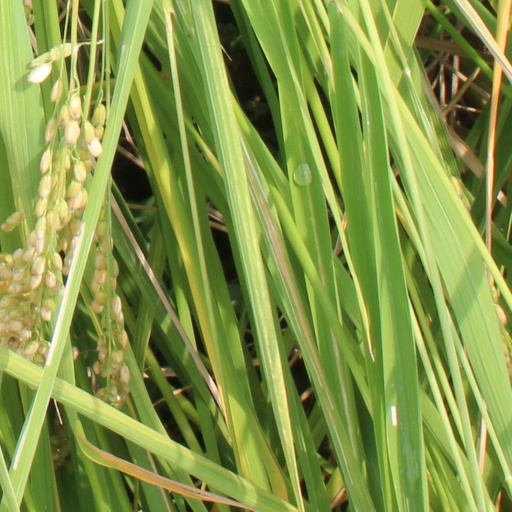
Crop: rice